Mario Andretti

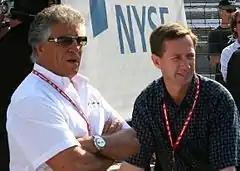
Mario (left) with nephew John at the 2007 Indianapolis 500.

For the 1981 season, Andretti signed a sponsorship deal with Marlboro, whose advertising chief John Hogan gave him a choice between the two Marlboro-sponsored teams, Alfa Romeo and McLaren. Andretti picked the Italian team due to his friendship with one of their engineers and the higher salary on offer. Before the 1981 season, the FIA outlawed sliding sideskirts, which the Alfa Romeo design team had relied on to generate ground effect. Andretti finished fourth on his debut at the United States Grand Prix West, but the team was otherwise uncompetitive. He finished 17th in the Drivers' Championship, with 3 points. He left the team after the season, explaining that the new generation of Formula One cars required "toggle switch driving with no need for any kind of delicacy [...] it made leaving Formula One a lot easier than it would have been."